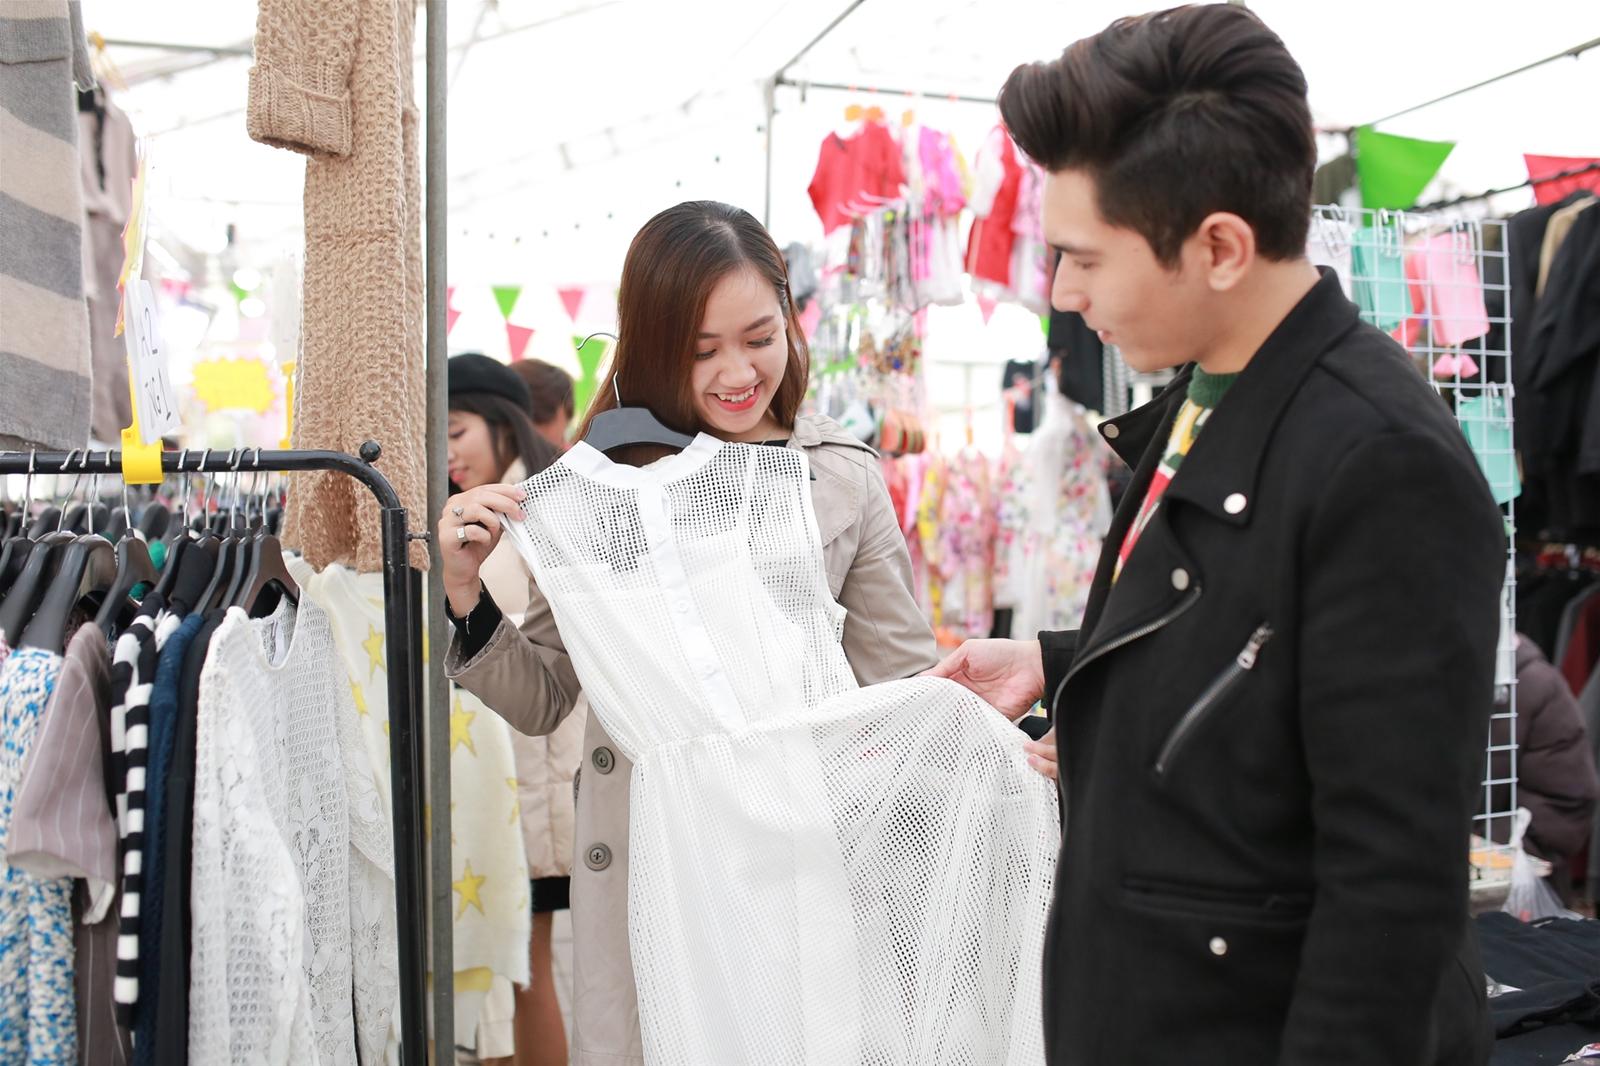
người đàn ông đi mua quần áo với một người